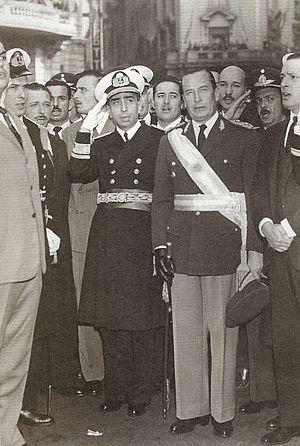
La Révolution libératrice est le nom par lequel se désignait elle-même la dictature civico-militaire qui gouverna l’Argentine après avoir, au moyen d’un coup d’État exécuté le 16 septembre 1955, renversé le président constitutionnel Juan Perón, dissous le Congrès national et destitué les membres de la Cour suprême, et qui le 1ᵉʳ mai 1958, au terme de près de trois années de gouvernement, remit le pouvoir au président élu Arturo Frondizi, lequel sera à son tour renversé quatre ans plus tard, en 1962 ; cette dictature se verra aussi appliquer, en particulier par les secteurs péronistes, le sobriquet de Révolution fusillante, en raison de l’exécution en 1956, sur ordre du dictateur Pedro Eugenio Aramburu, de plus d’une trentaine de militaires et civils dans le sillage du soulèvement péroniste avorté déclenché par le général Juan José Valle.